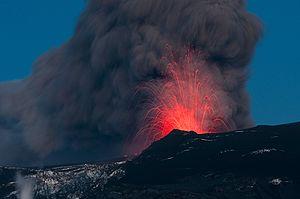
L'éruption de l'Eyjafjöll en 2010 est une éruption volcanique qui débute le 20 mars 2010 sur l'Eyjafjöll, un volcan du Sud de l'Islande, et prend fin le 27 octobre 2010. Sa première phase éruptive se déroule au Fimmvörðuháls, un col libre de glace entre les calottes glaciaires d'Eyjafjallajökull et de Mýrdalsjökull, et se manifeste par des fontaines et des coulées de lave qui se tarissent le 12 avril. Le 14 avril, la lave refait son apparition dans la caldeira du volcan recouverte par l'Eyjafjallajökull. Elle provoque une importante fonte de la glace ce qui entraîne des jökulhlaups, des inondations glaciaires brutales et destructrices, ainsi que la formation d'un important panache volcanique composé de vapeur d'eau, de gaz volcaniques et de cendres. Ces dernières, poussées par les vents dominants qui les rabattent sur l'Europe continentale, entraînent d'importantes perturbations dans le transport aérien dans le monde avec la fermeture de plusieurs espaces aériens et de nombreuses annulations de vols jusqu'au 20 avril. À partir de cette date, l'activité éruptive est moins explosive mais se maintient à un niveau soutenu avec notamment la formation d'une nouvelle coulée de lave.
L'Islande, en forme longue la république d'Islande, est un pays insulaire d'Europe du Nord situé dans l'océan Atlantique. Géographiquement plus proche du continent américain du fait de sa proximité avec le Groenland, le pays est rattaché culturellement et historiquement à l'Europe. Ayant pour capitale et pour plus grande ville Reykjavik, son régime politique est une république parlementaire.
L'Islande est un pays insulaire de l'océan Atlantique Nord composé d'une île principale représentant 99,7 % de sa superficie autour de laquelle gravitent quelques petites îles et îlots, située sur la dorsale médio-atlantique dont elle représente la seule partie émergée. À une distance de 287 km au sud-est du Groenland, le pays se situe à quelques kilomètres au sud du cercle polaire arctique.